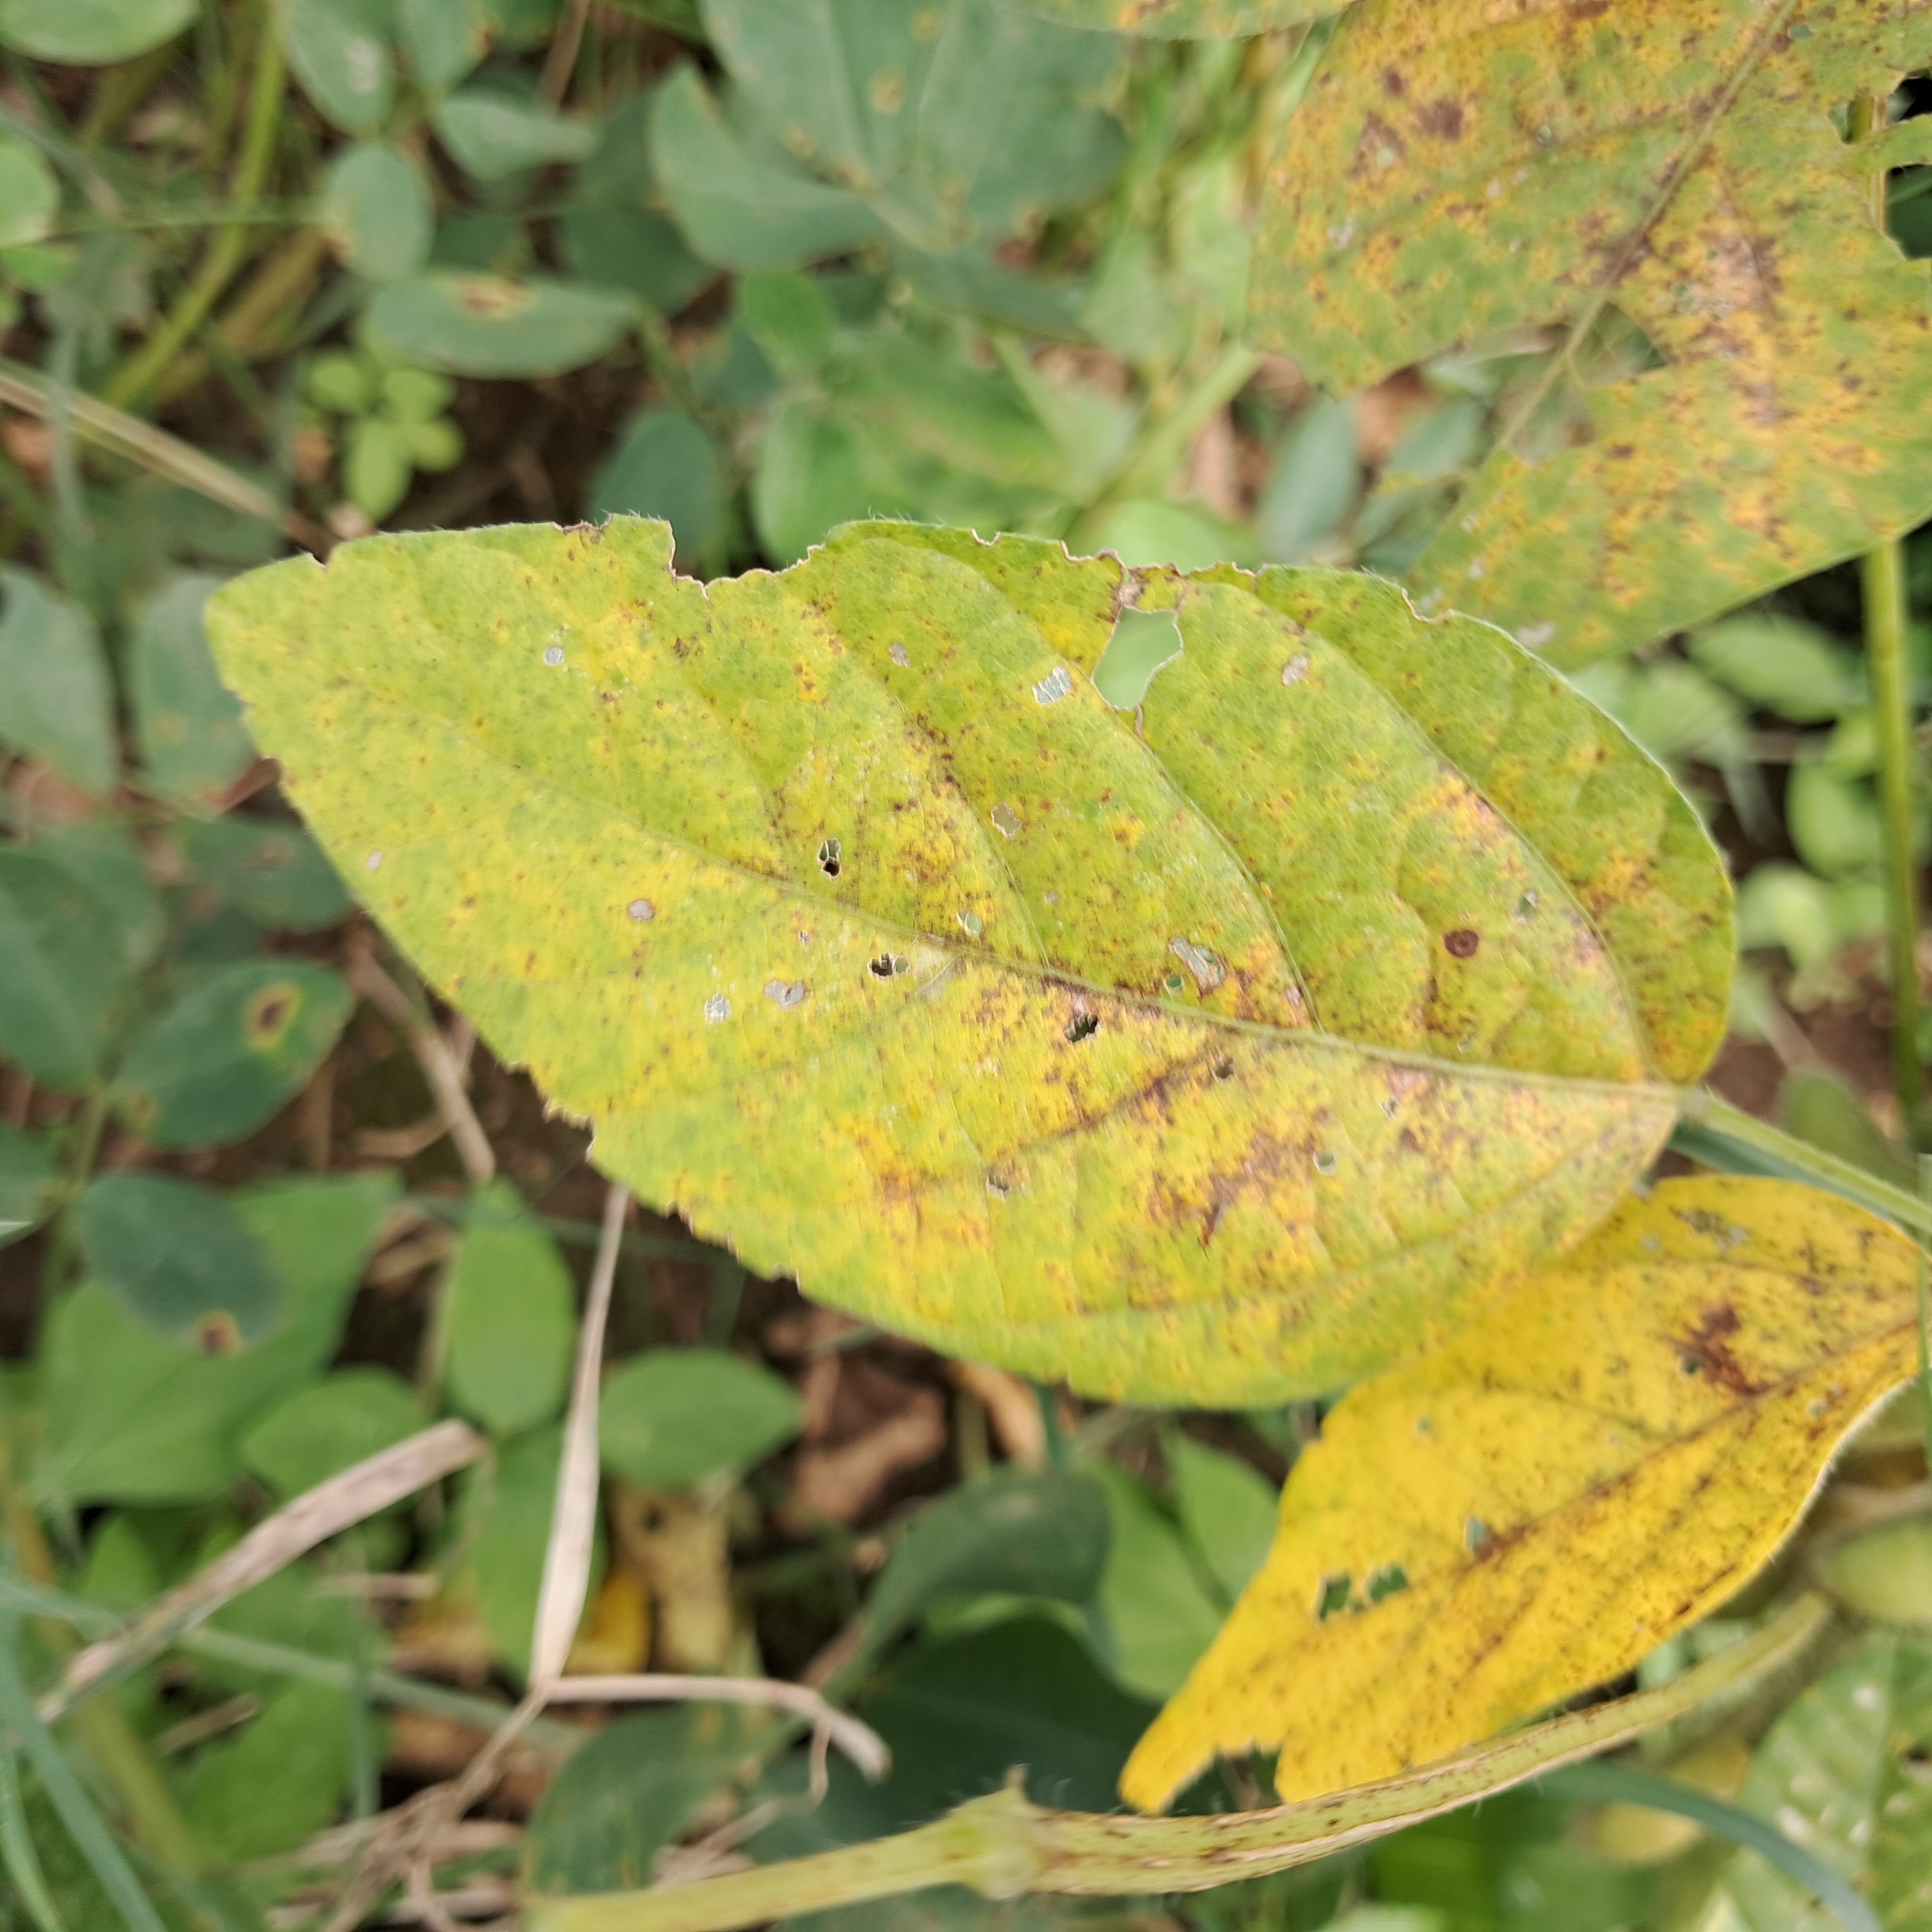
Label: Rust